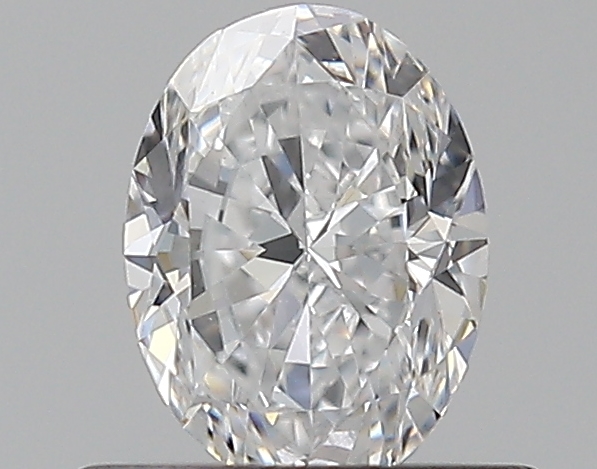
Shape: oval
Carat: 0.5
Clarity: VS1
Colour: D
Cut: EX
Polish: EX
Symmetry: VG
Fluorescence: ST
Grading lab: GIA
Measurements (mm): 5.83 x 4.34 x 2.78